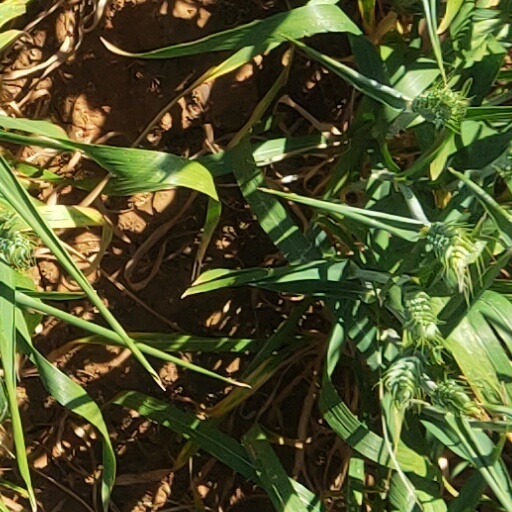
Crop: wheat